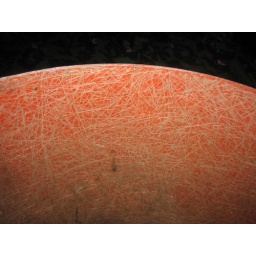
it looks pink in person